A. C. Bhaktivedanta Swami Prabhupada

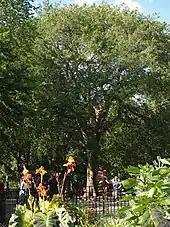
The Hare Krishna Tree in Tompkins Square Park, New York.

In 1922, while still in college, Abhay was persuaded by a friend, Narendranath Mullik, to meet with Bhaktisiddhanta Sarasvati (1874–1937), a Vaishnava scholar and teacher and the founder of the Gaudiya Math, a spiritual institution for spreading the teachings of Chaitanya Mahaprabhu. The word "math" denotes a monastic or missionary center. Bhaktisiddhanta was continuing the work of his father, Bhaktivinoda Thakur (1838–1914), who regarded Chaitanya's teachings as the highest form of theism, intended not for any one religion or nation but for all of humanity.